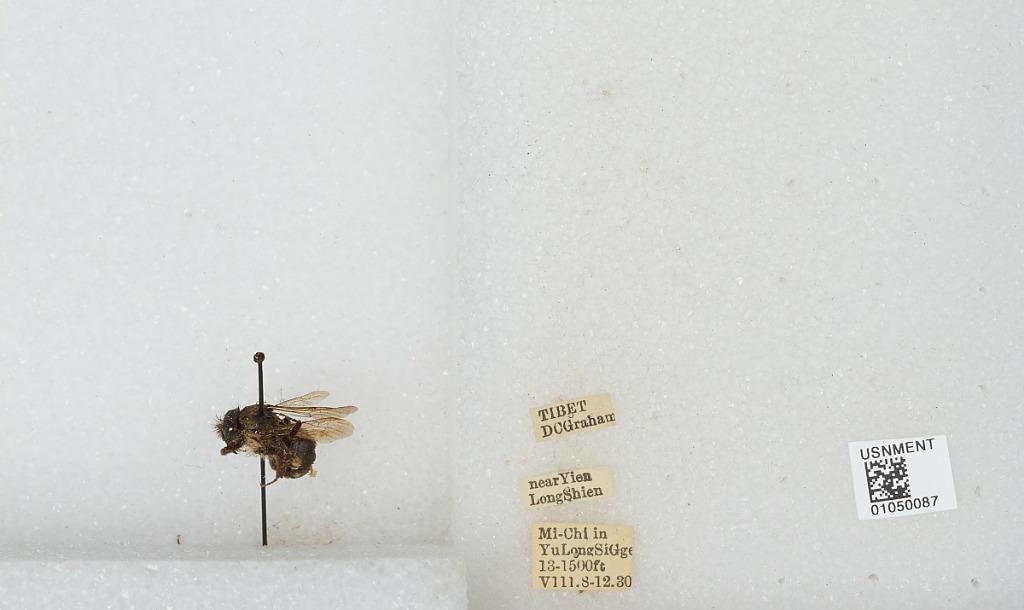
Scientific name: Bombus sp.
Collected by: D. Graham
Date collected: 1930-8-8
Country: China
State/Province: Tibet Autonomous Region
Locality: near Yien Long Shien Mi-Chi in Yu Long Si Gge